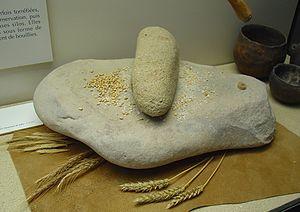
Une meule à grains est un objet technique, traditionnellement en pierre, qui permet le broyage, la trituration, le concassage, ou plus spécifiquement la mouture de diverses substances.